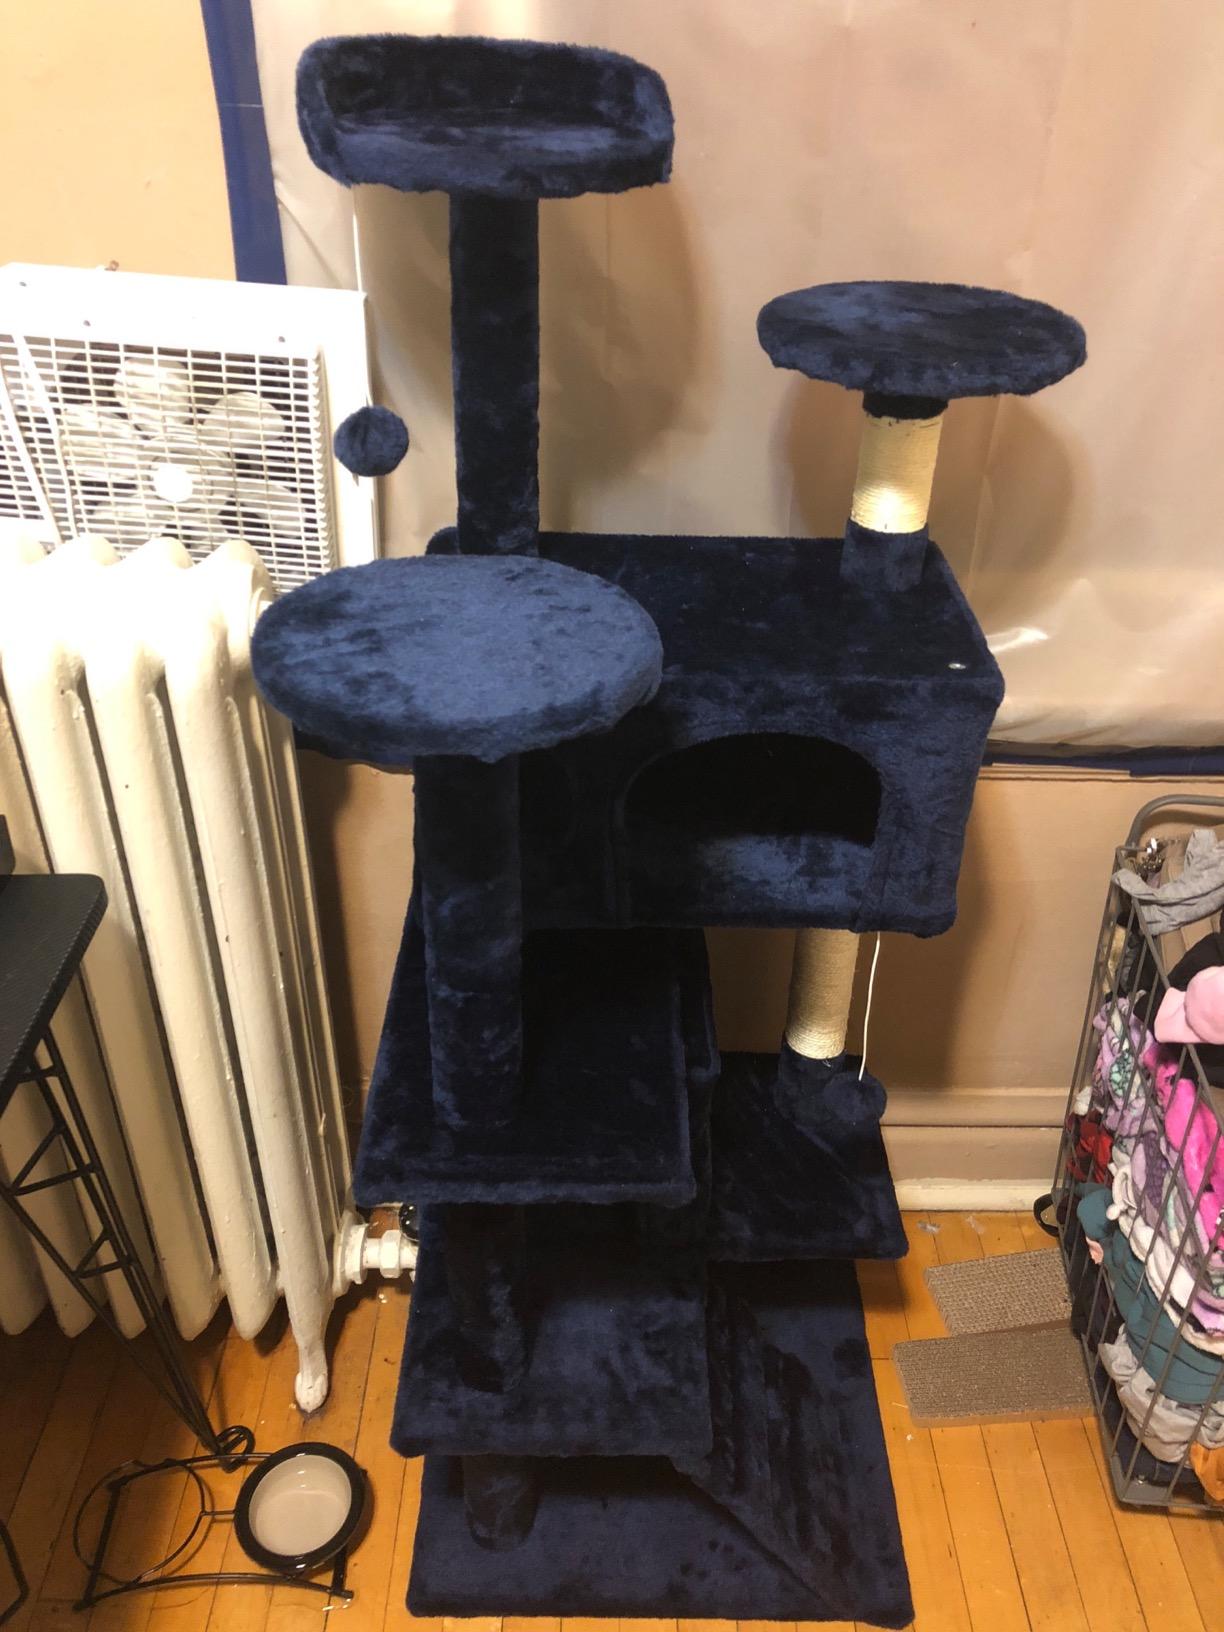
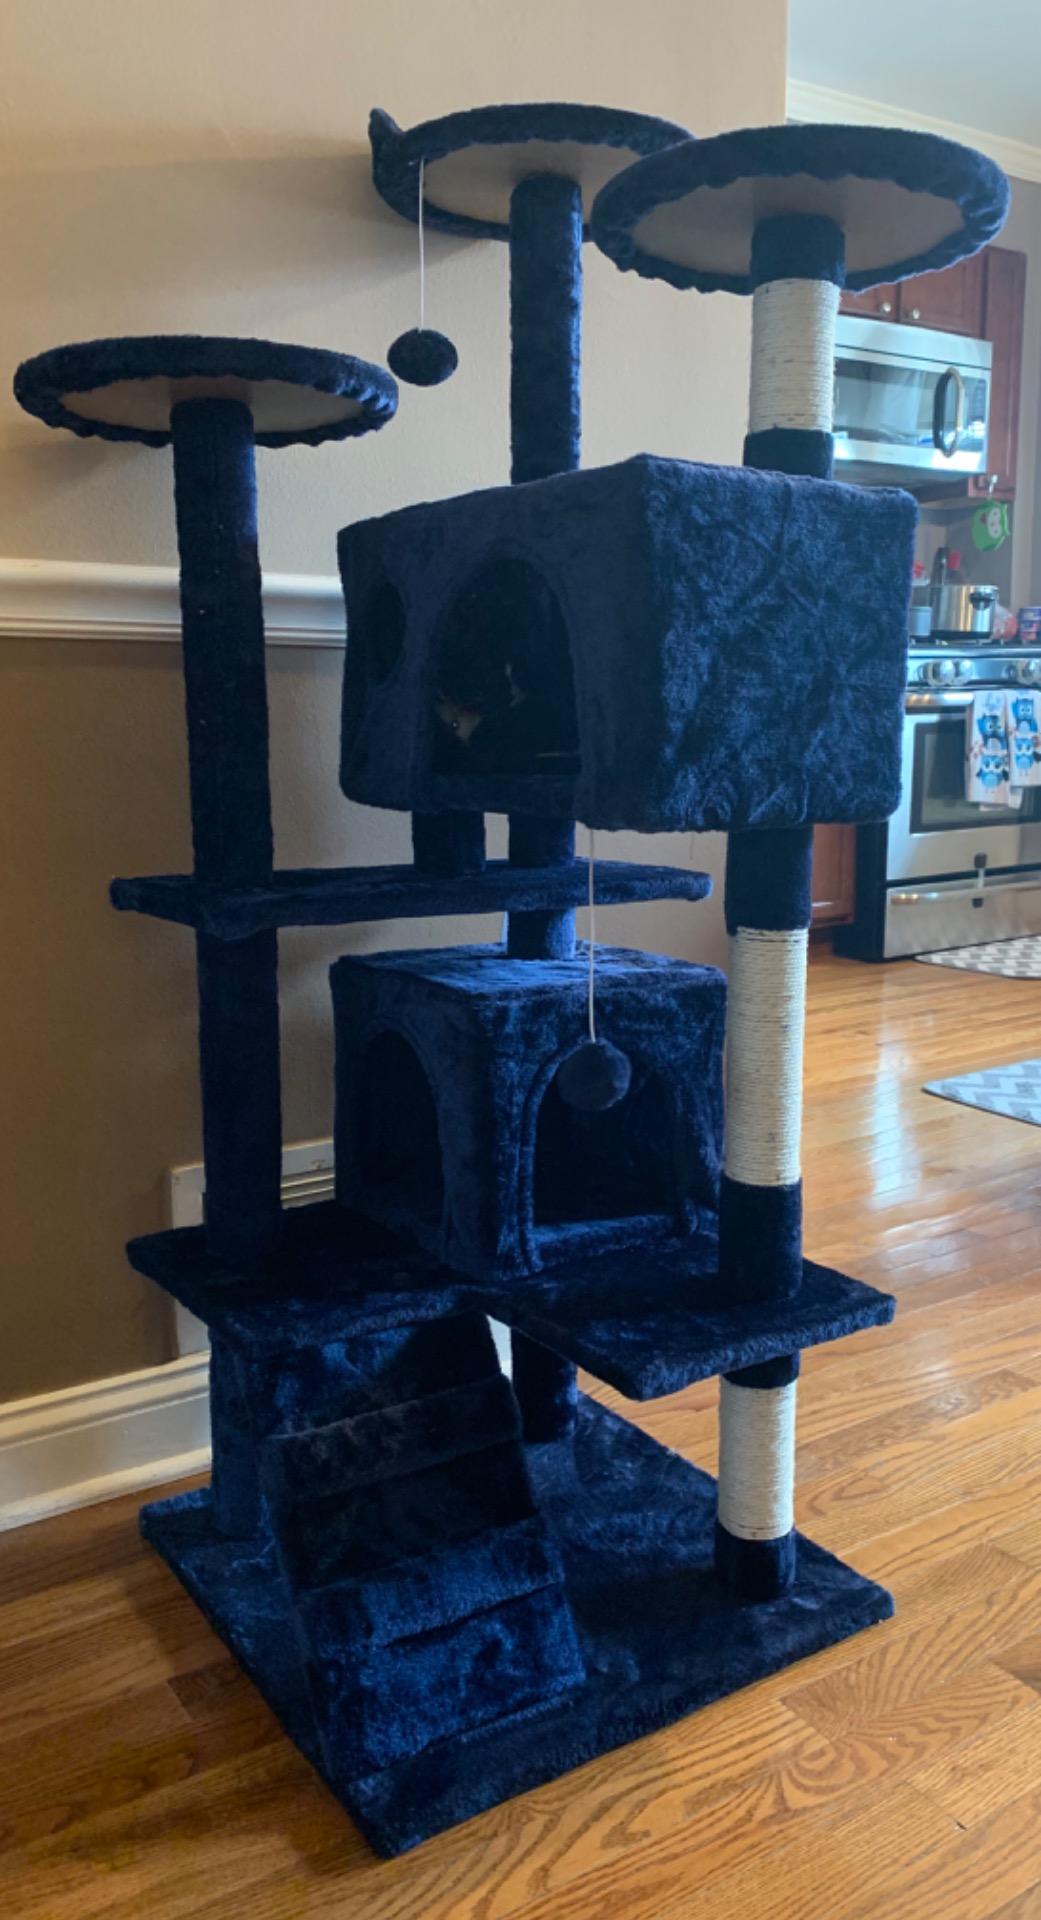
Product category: items_cat tree
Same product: yes